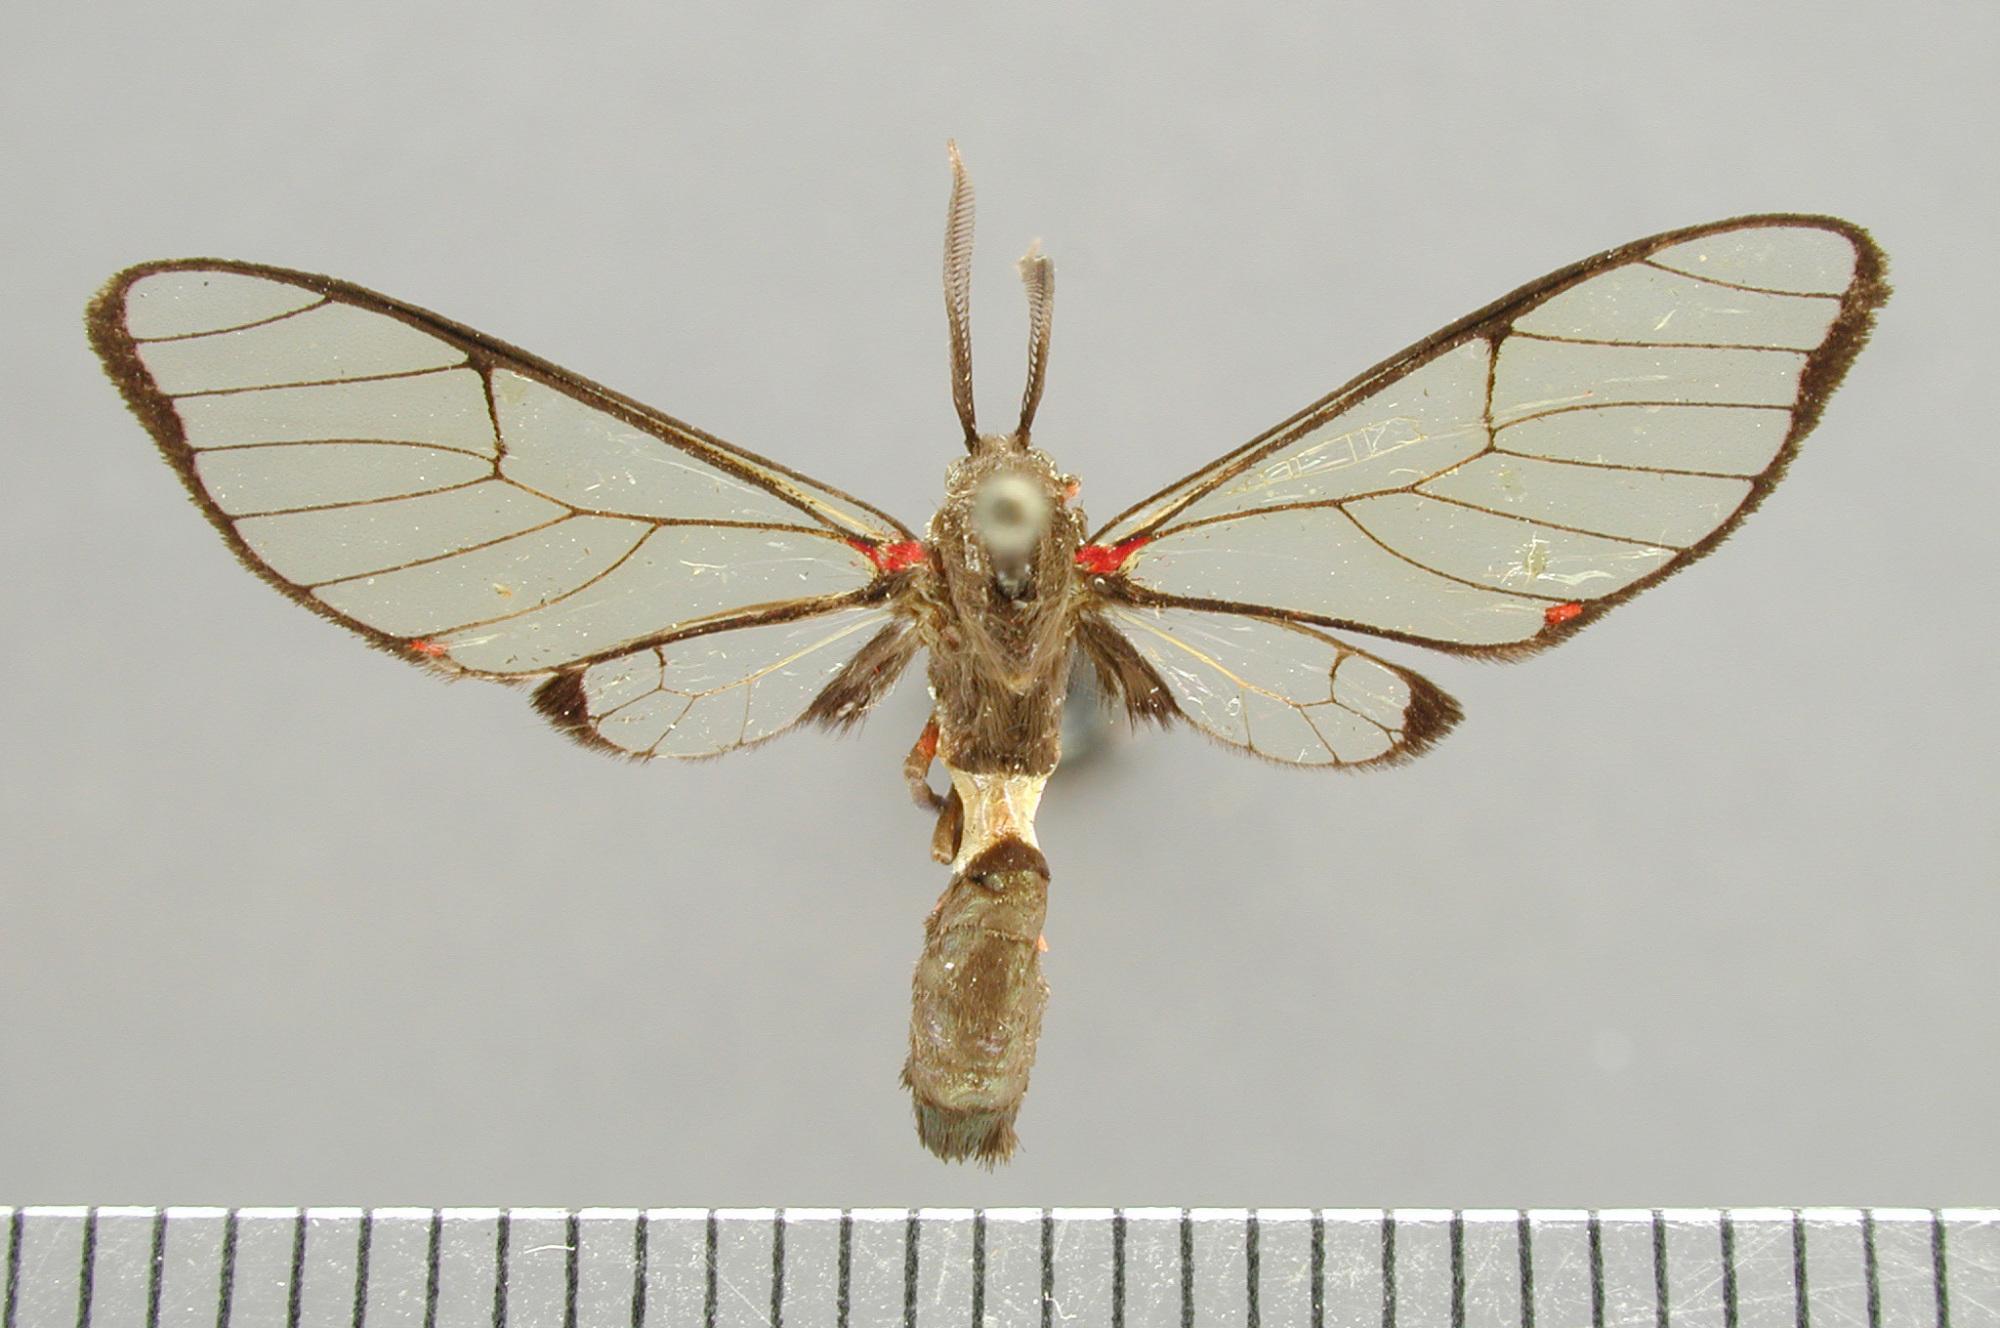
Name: Argyroeides notha
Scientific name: Argyroeides notha Schaus, 1911
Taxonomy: Animalia, Arthropoda, Insecta, Lepidoptera, Arctiidae
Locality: Juan Vinas, Cartago, Costa Rica